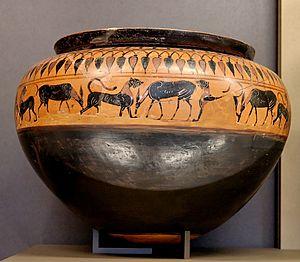
Animaux. Dinos attique à figures noires